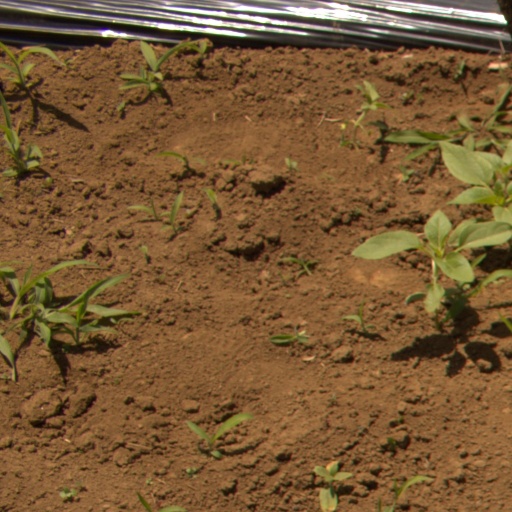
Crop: Jerusalem artichoke